Elma (given name)

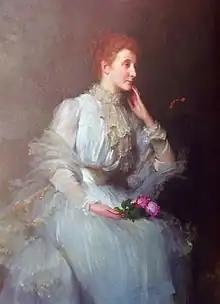
English businesswoman and public benefactor Elma Yerburgh (1864–1946)

As an English name, it is considered a feminine version of the name Elmer, or a combination of the names Elizabeth and Mary, a diminutive form of Wilhelmina and various names ending in "-elma", or a variant of Alma, Elmira, or Helma.